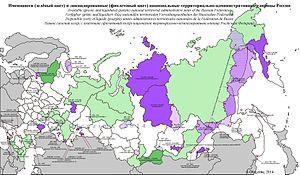
Disponible et liquidé unités administratives territoriales nationales de la Fédération de RussieУкраїнська: Наявні і ліквідовані національні територіально-адміністративні одиниці Російської Федерації